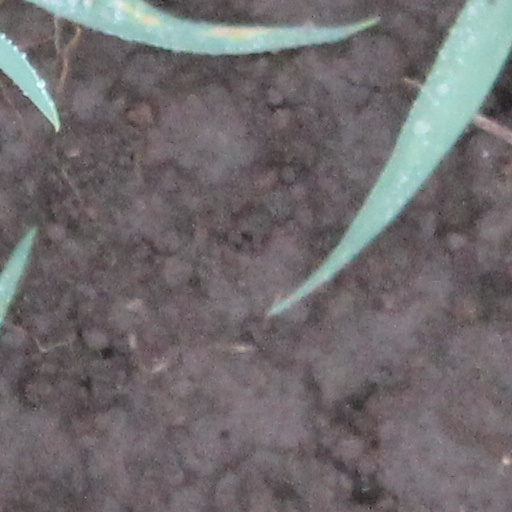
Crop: wheat